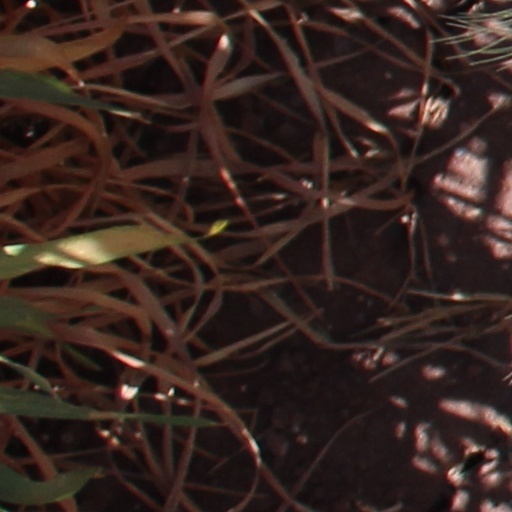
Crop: wheat